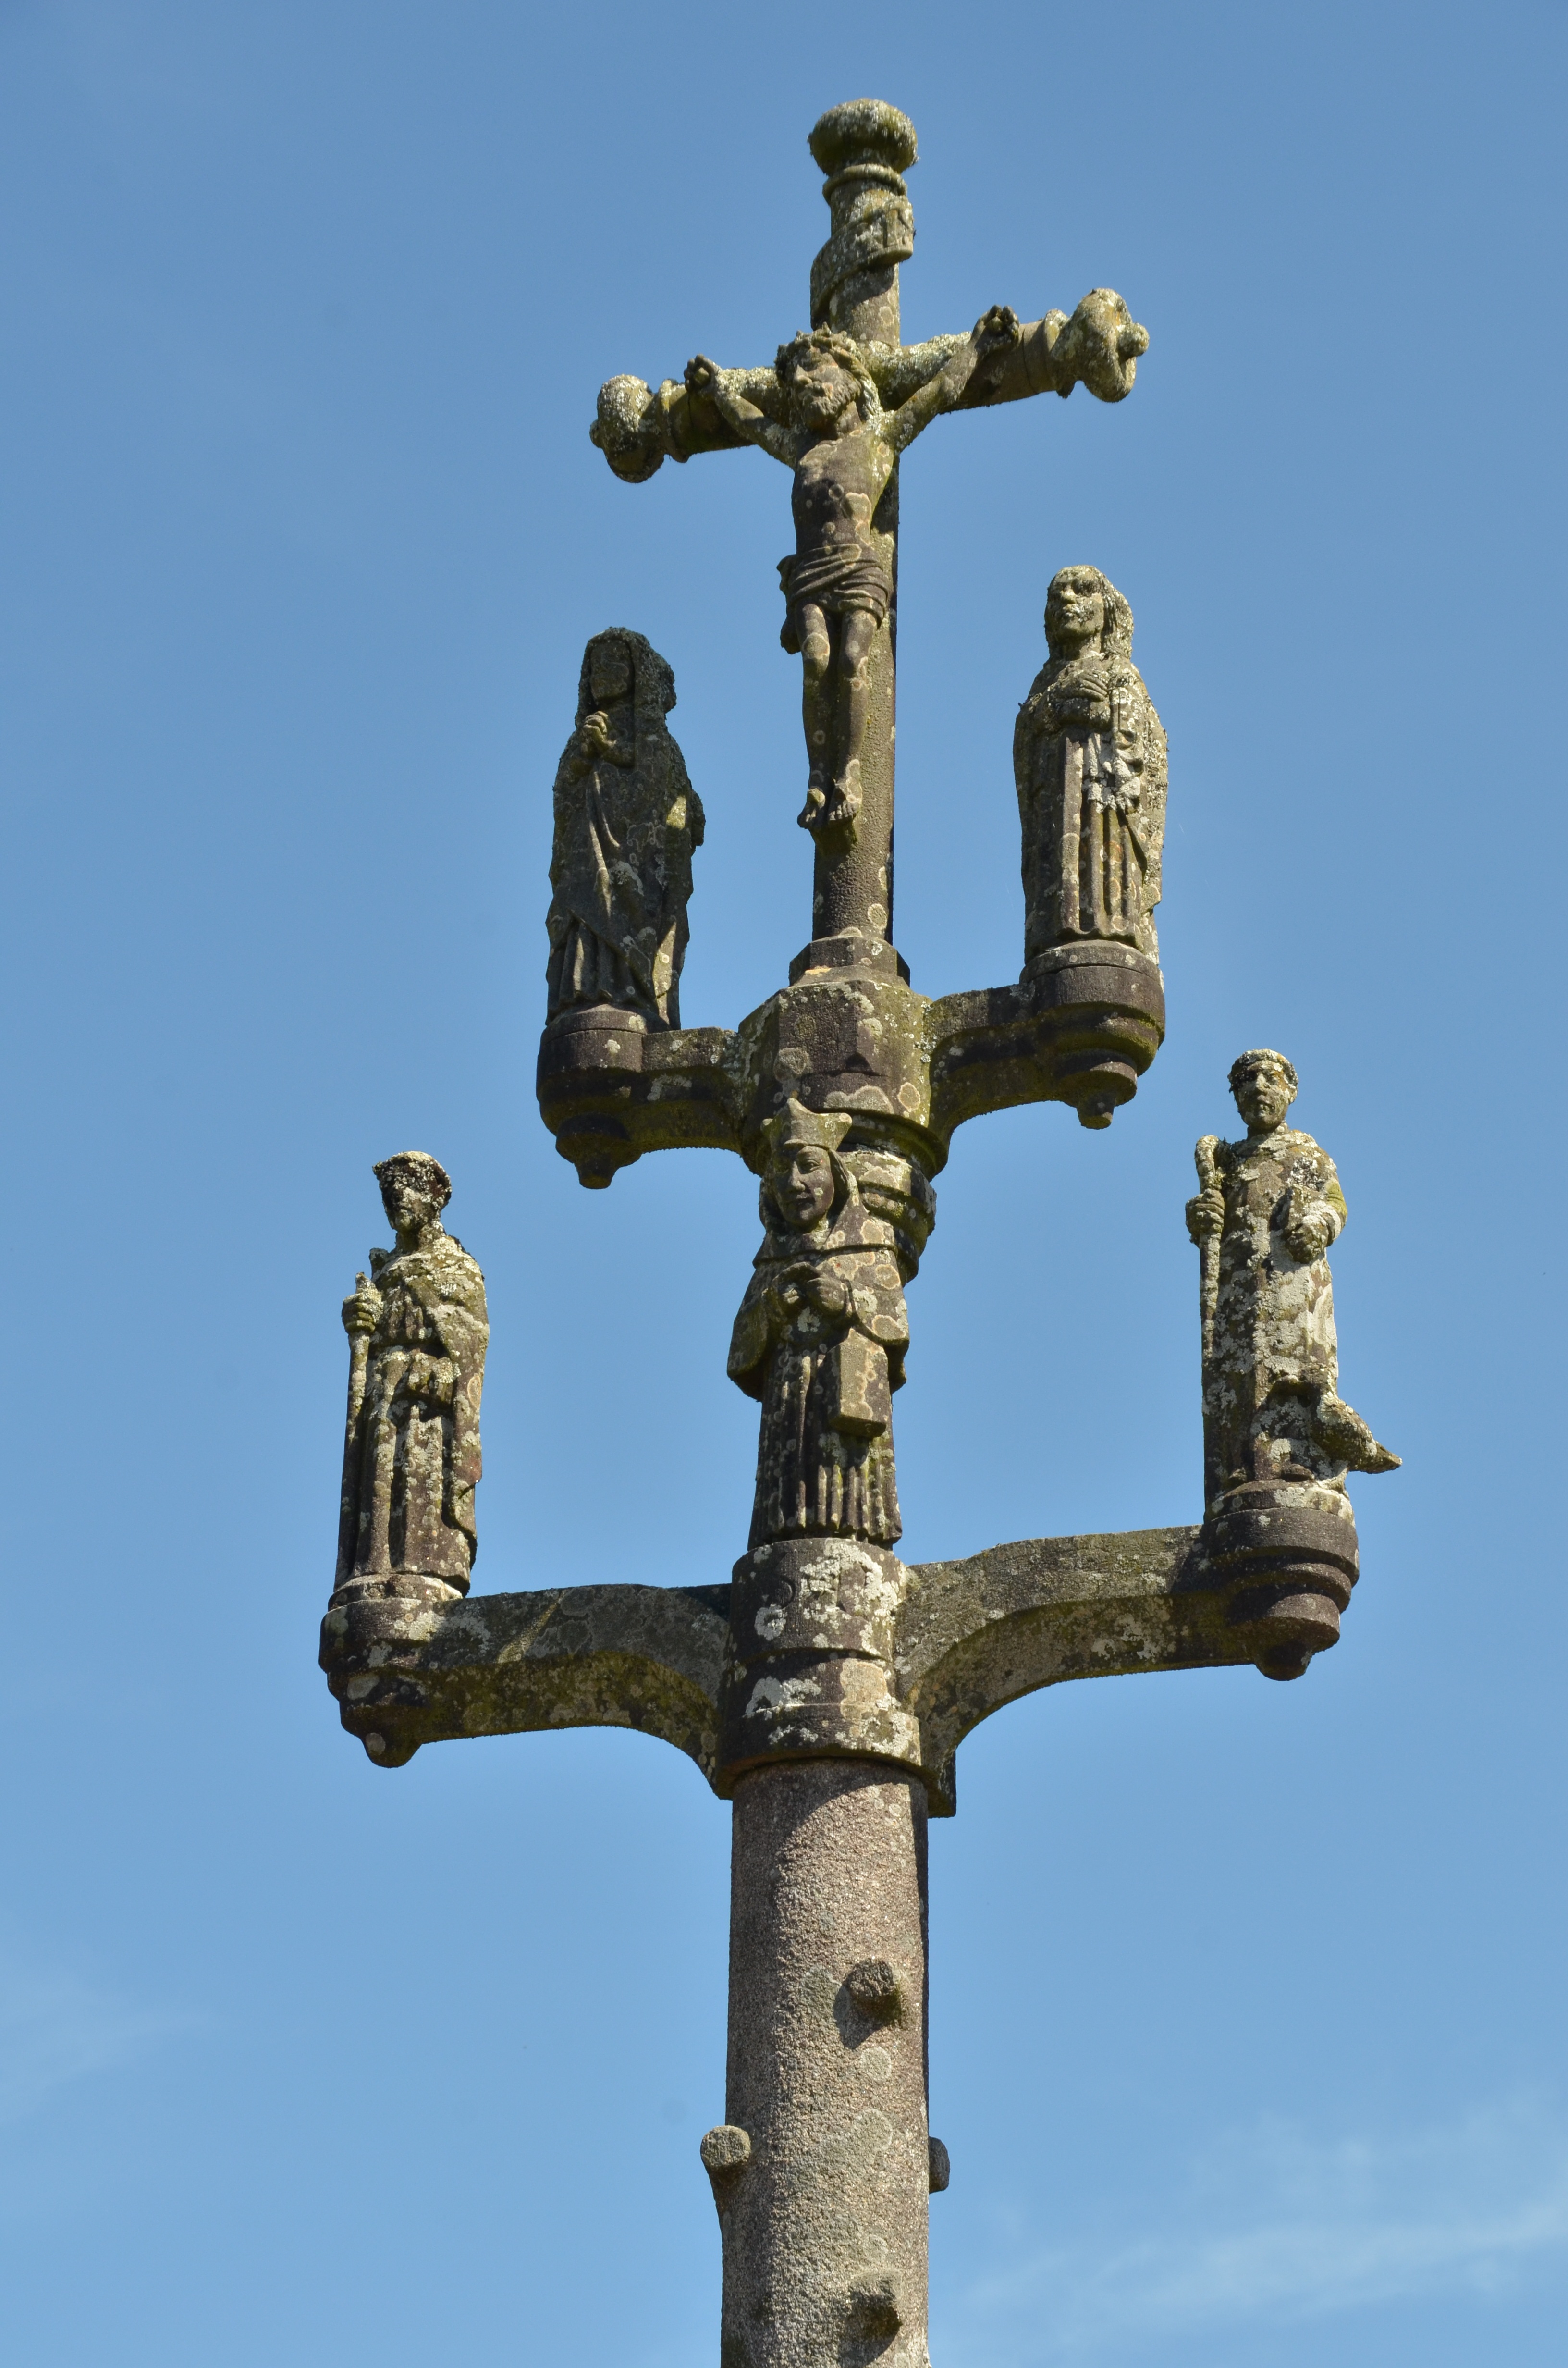
monument, france, statue, symbol, religion, church, cross, christ, faith, crucifix, brittany, enclos paroissial